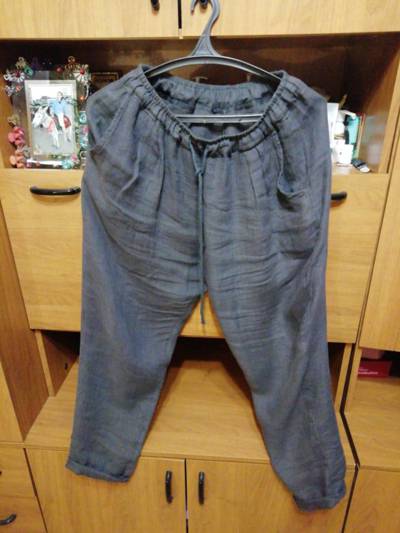
Waste category: clothes